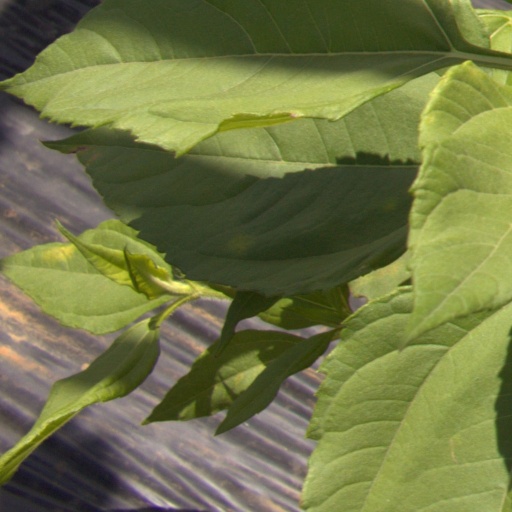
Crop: Jerusalem artichoke